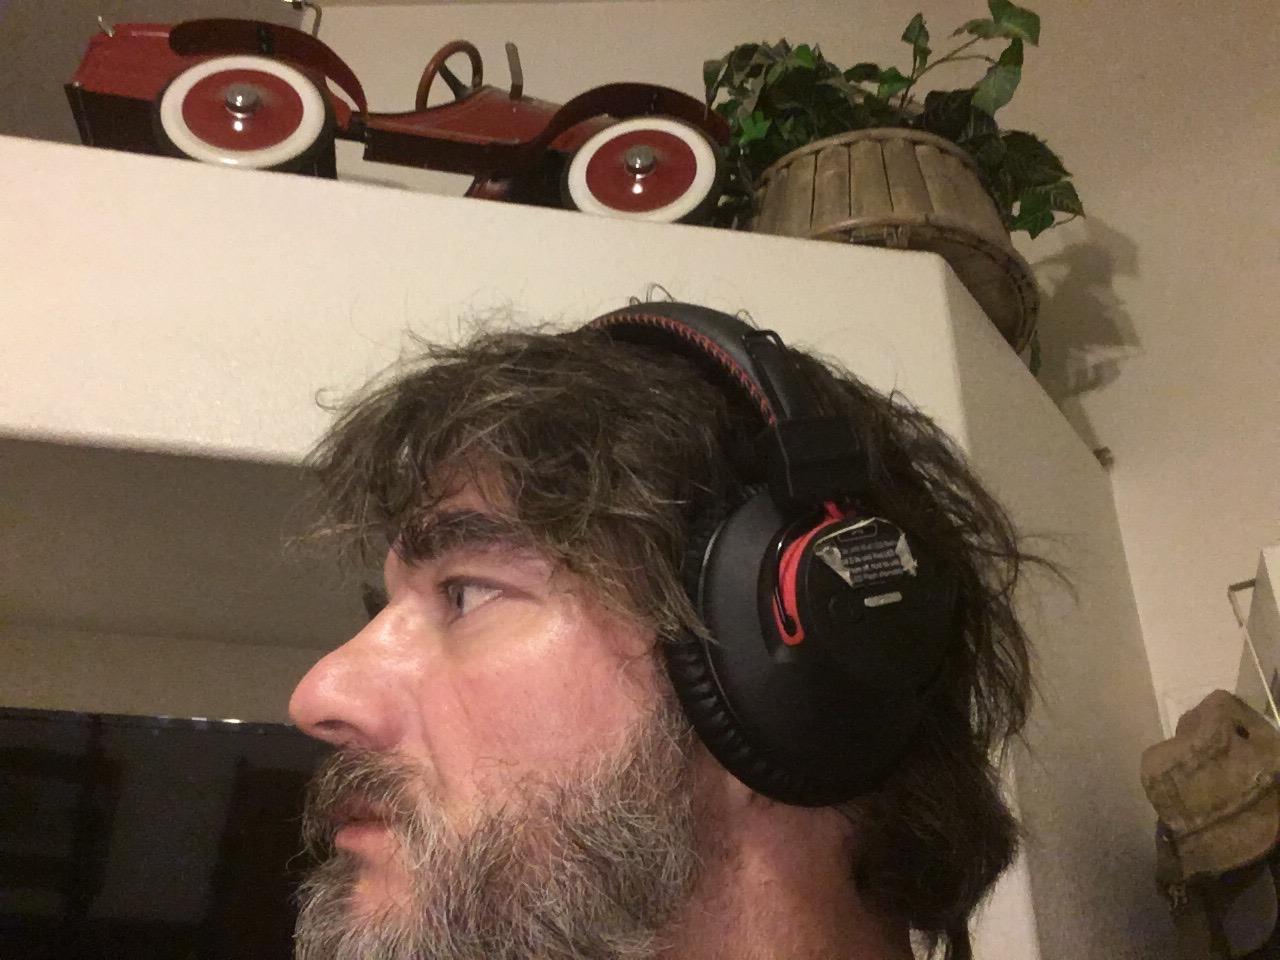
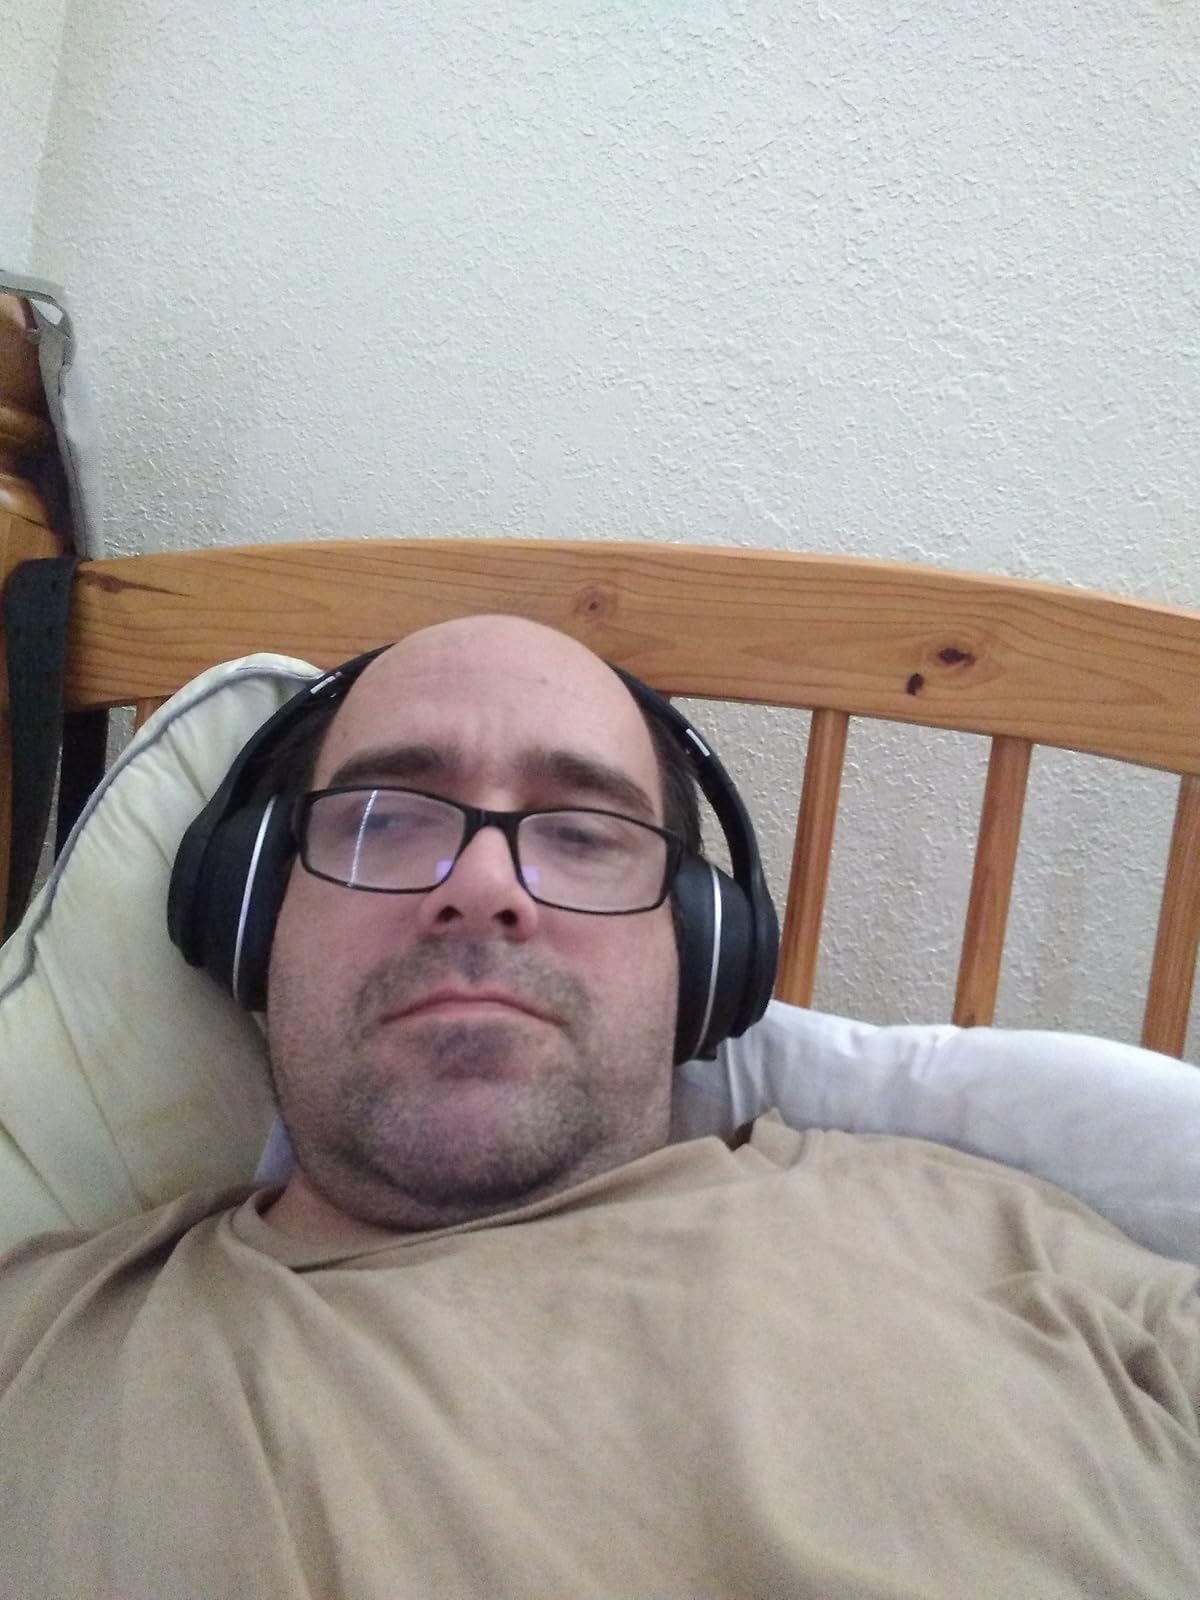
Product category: headphones
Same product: no